Niello

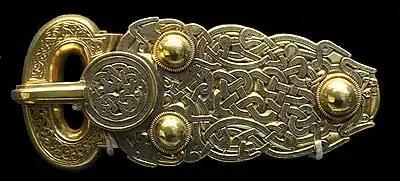
7th century Anglo-Saxon gold belt buckle with discreet niello bringing out the interlace, from Sutton Hoo

Various slightly different recipes are found by modern scientific analysis, and historic accounts. In early periods, niello seems to have been made with a single sulphide, that of the main metal of the piece, even if it was gold (which would be difficult to handle). Copper sulphide niello has only been found on Roman pieces, and silver sulphide is used on silver. Later a mixture of metals was used; Pliny gives a mixed sulphide recipe with silver and copper, but seems to have been some centuries ahead of his time, as such mixtures have not been identified by analysis on pre-medieval pieces. Most Byzantine and early medieval pieces analysed are silver-copper, while silver-copper-lead pieces appear from about the 11th century onwards.